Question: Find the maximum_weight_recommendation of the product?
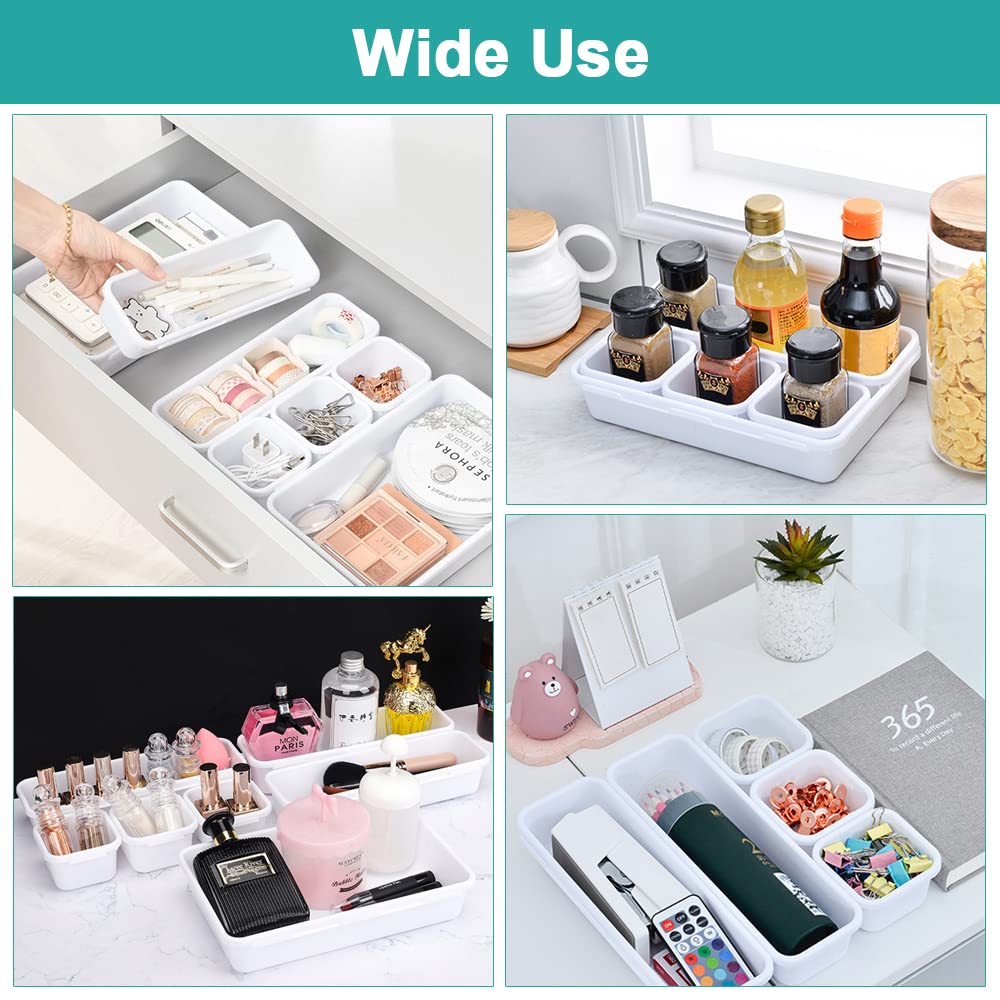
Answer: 365.0 ton